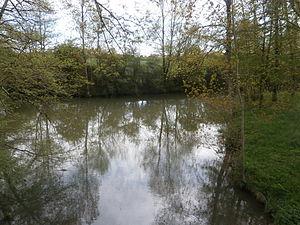
Confluent de l'Indrois et de l'Olivet (Beaumont-Village)
L'Olivet est une rivière française qui coule dans le département d'Indre-et-Loire, région Centre-Val de Loire. C'est un affluent droit de l'Indrois, donc un sous-affluent de la Loire par l'Indre.
L'Indrois est une rivière française, qui coule dans les départements de l'Indre et d'Indre-et-Loire, en région Centre-Val de Loire, et un affluent de Indre, donc un sous-affluent de la Loire.